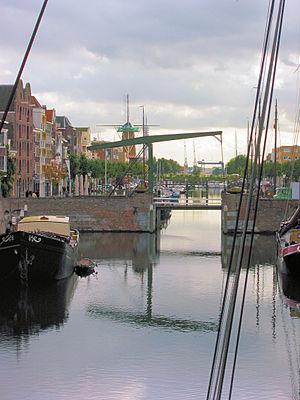
Delfshaven est un arrondissement de Rotterdam, situé sur la rive droite de la Nouvelle Meuse. Le 1ᵉʳ janvier 2017, il compte 75 782 habitants et occupe une superficie de 5,80 km².